Hall i' th' Wood railway station

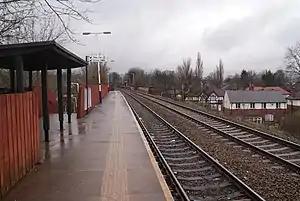
Hall i' th' Wood station looking north

Hall i' th' Wood railway station is the last stop before on the Northern Trains franchise's Ribble Valley line into and in England.